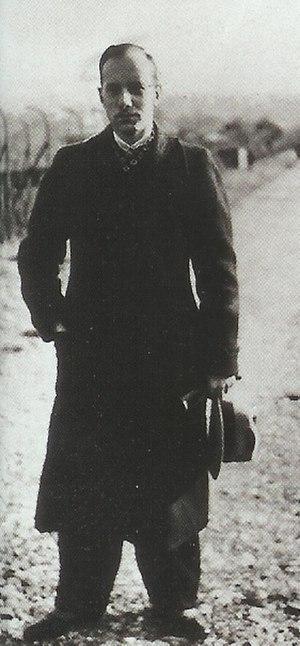
Hans Dietrich ERNST, Commandeur de la police S.S. à ANGERS pendant l'occupation
Hans-Dietrich Ernst était un avocat allemand, un commandant SS et un agent du SD, envoyé pendant la Seconde Guerre mondiale en France occupée par l'Allemagne nazie en tant que commandant de la Sécurité et du SD à Angers, où il était responsable de la déportation des Juifs.
Adrien Tigeot, né le 29 mai 1923 à Rennes et mort fusillé le 13 décembre 1943 à Angers, est un instituteur et résistant français.